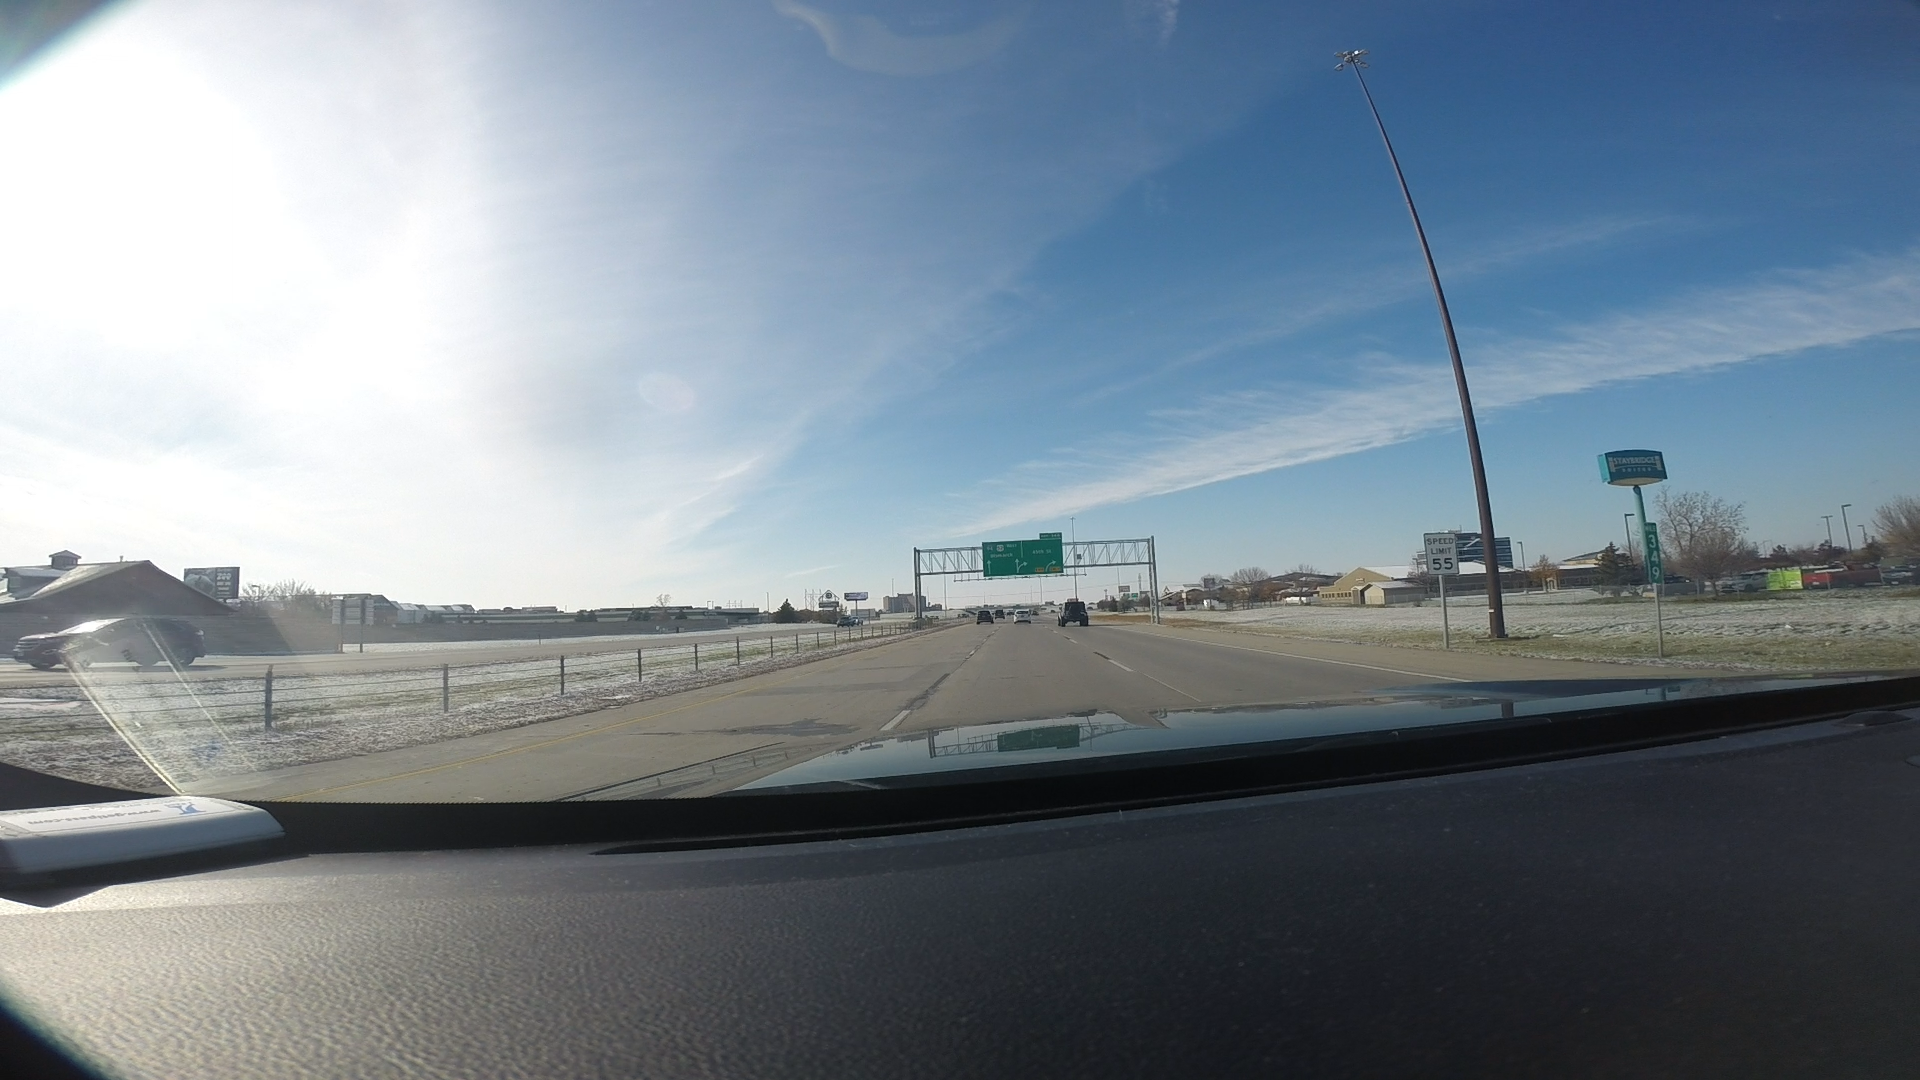
Speed limit sign label: mph55